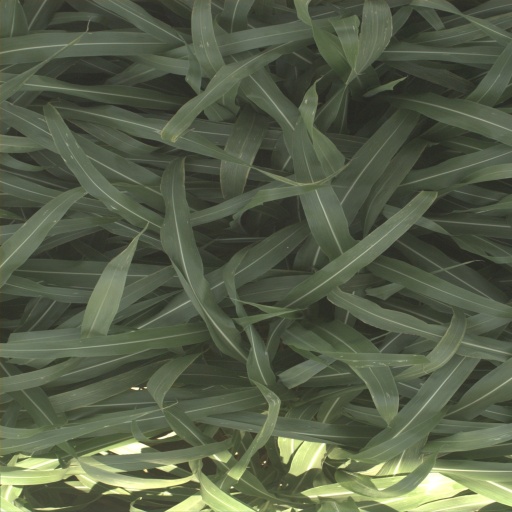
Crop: sorghum